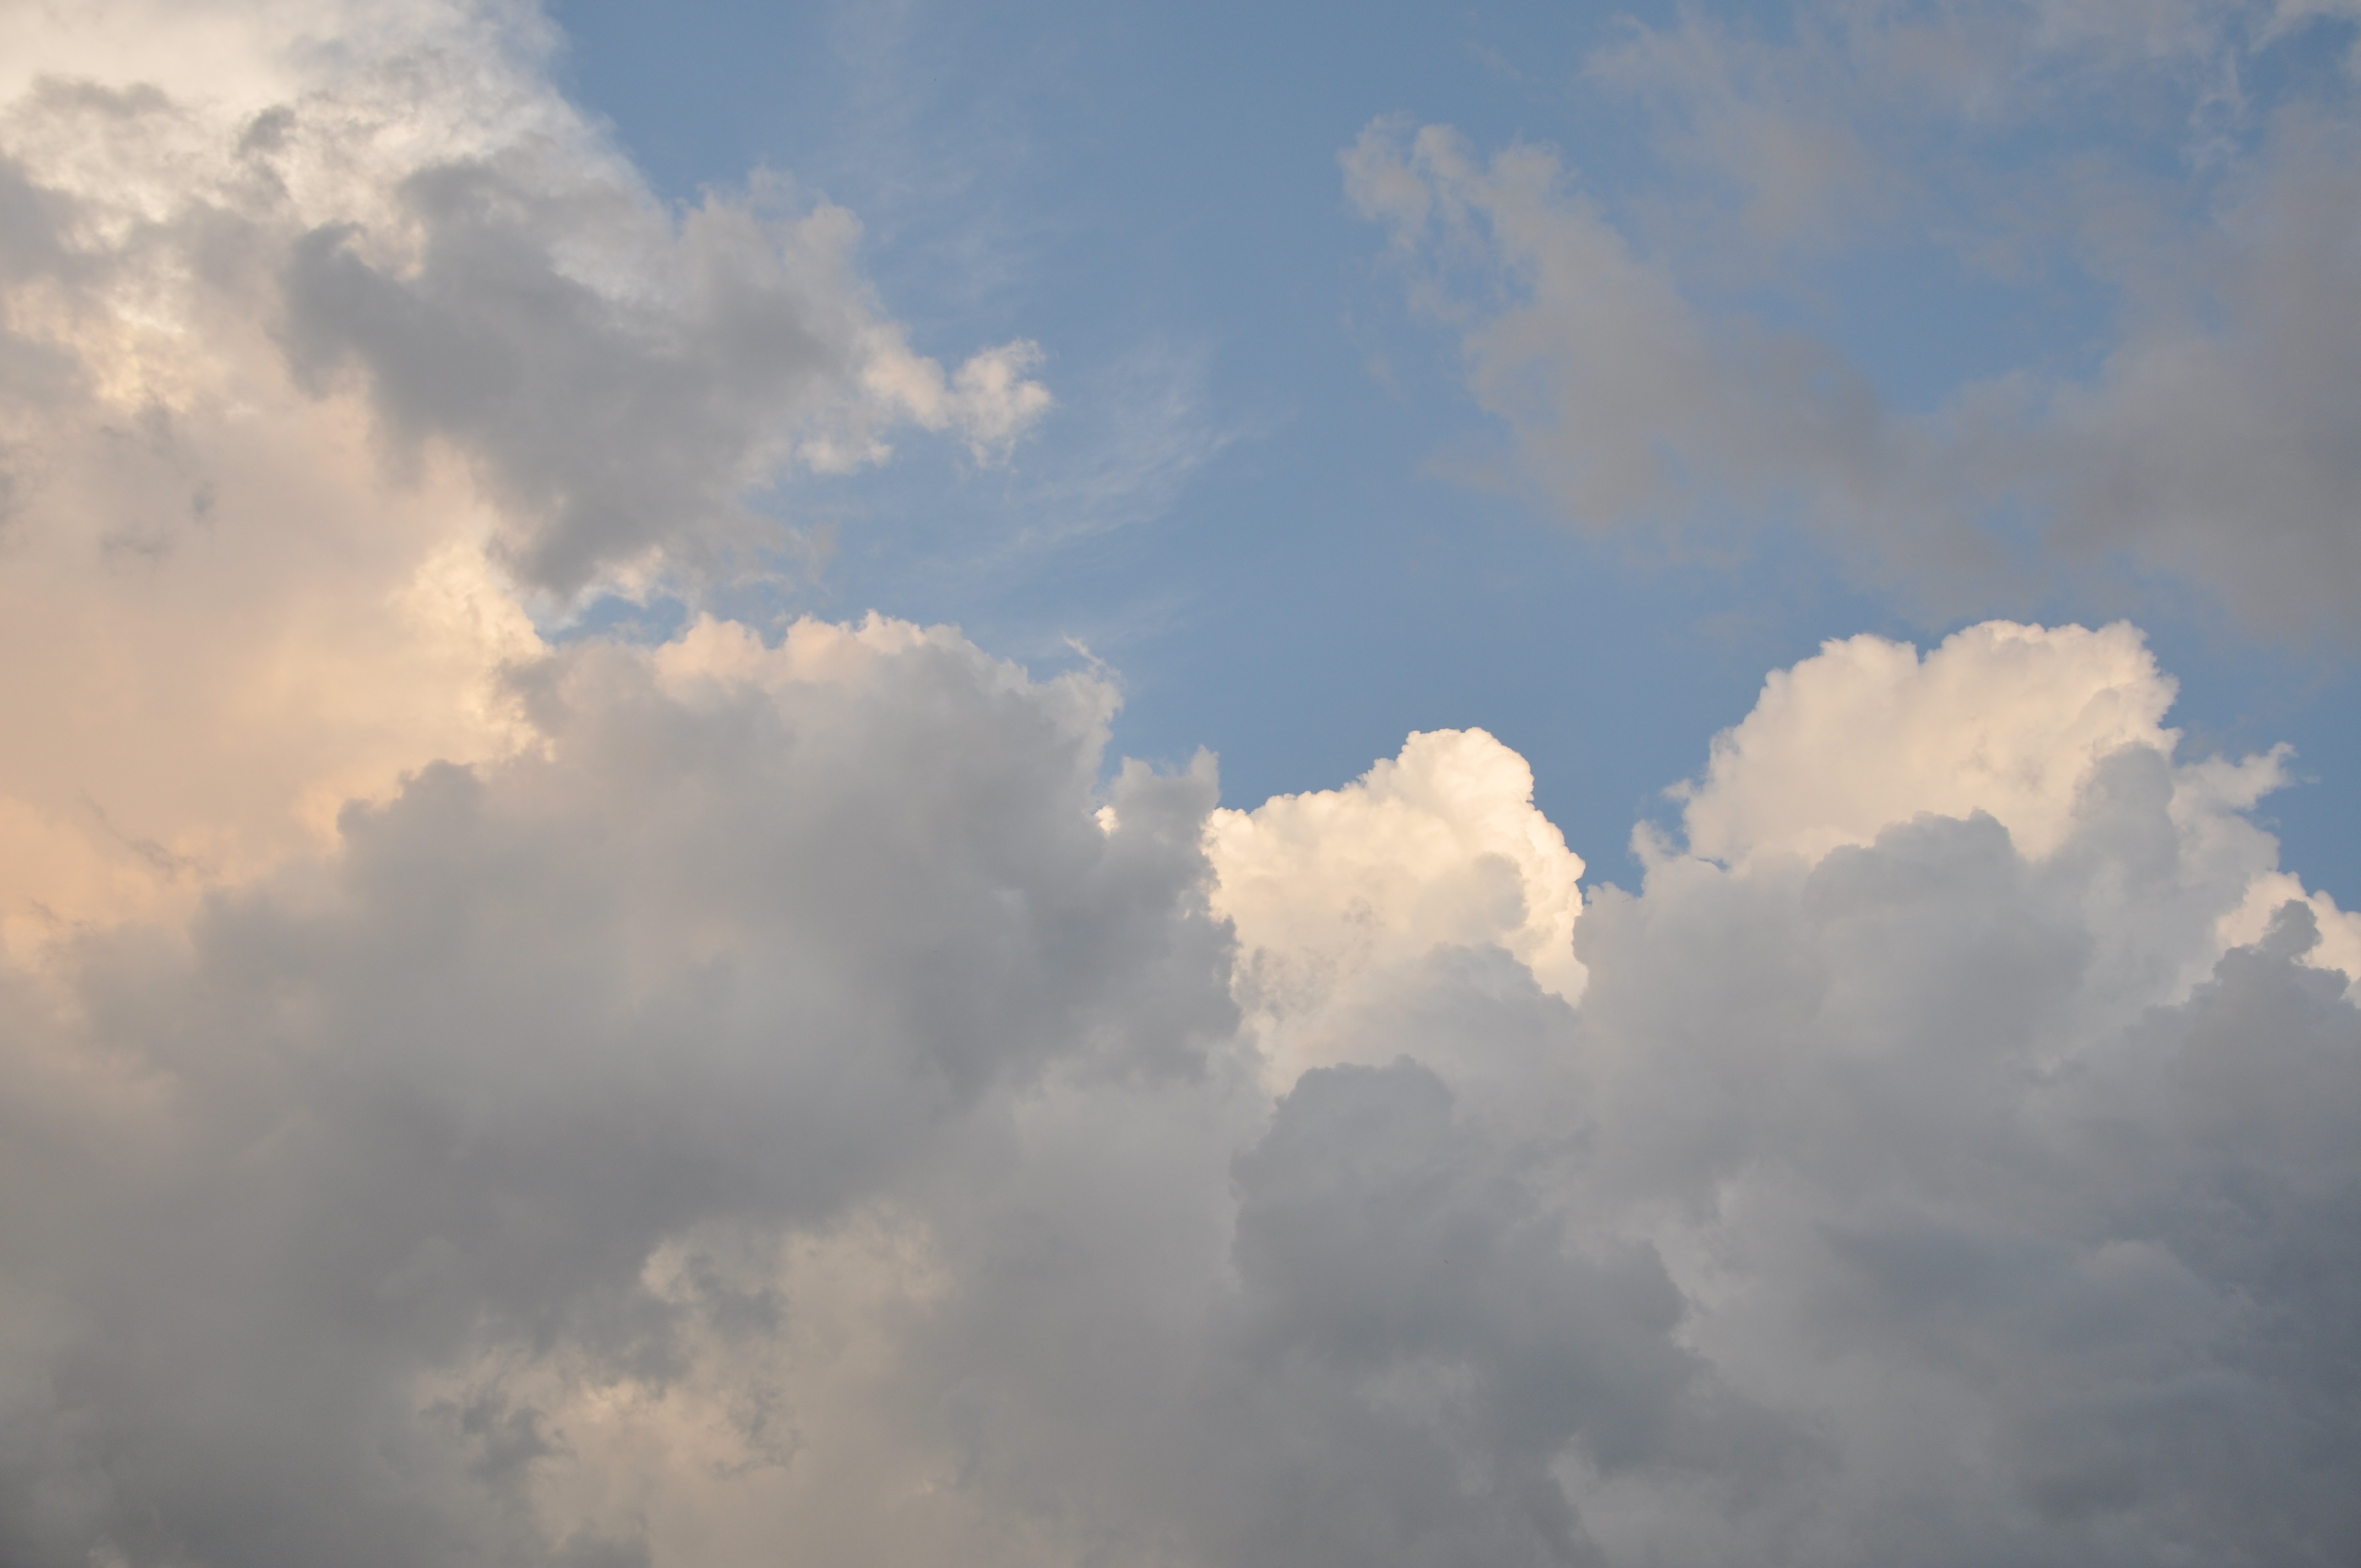
cloud, sky, sunlight, atmosphere, summer, daytime, cumulus, blue, clouds, background, meteorological phenomenon, atmosphere of earth